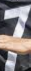
Number: 7